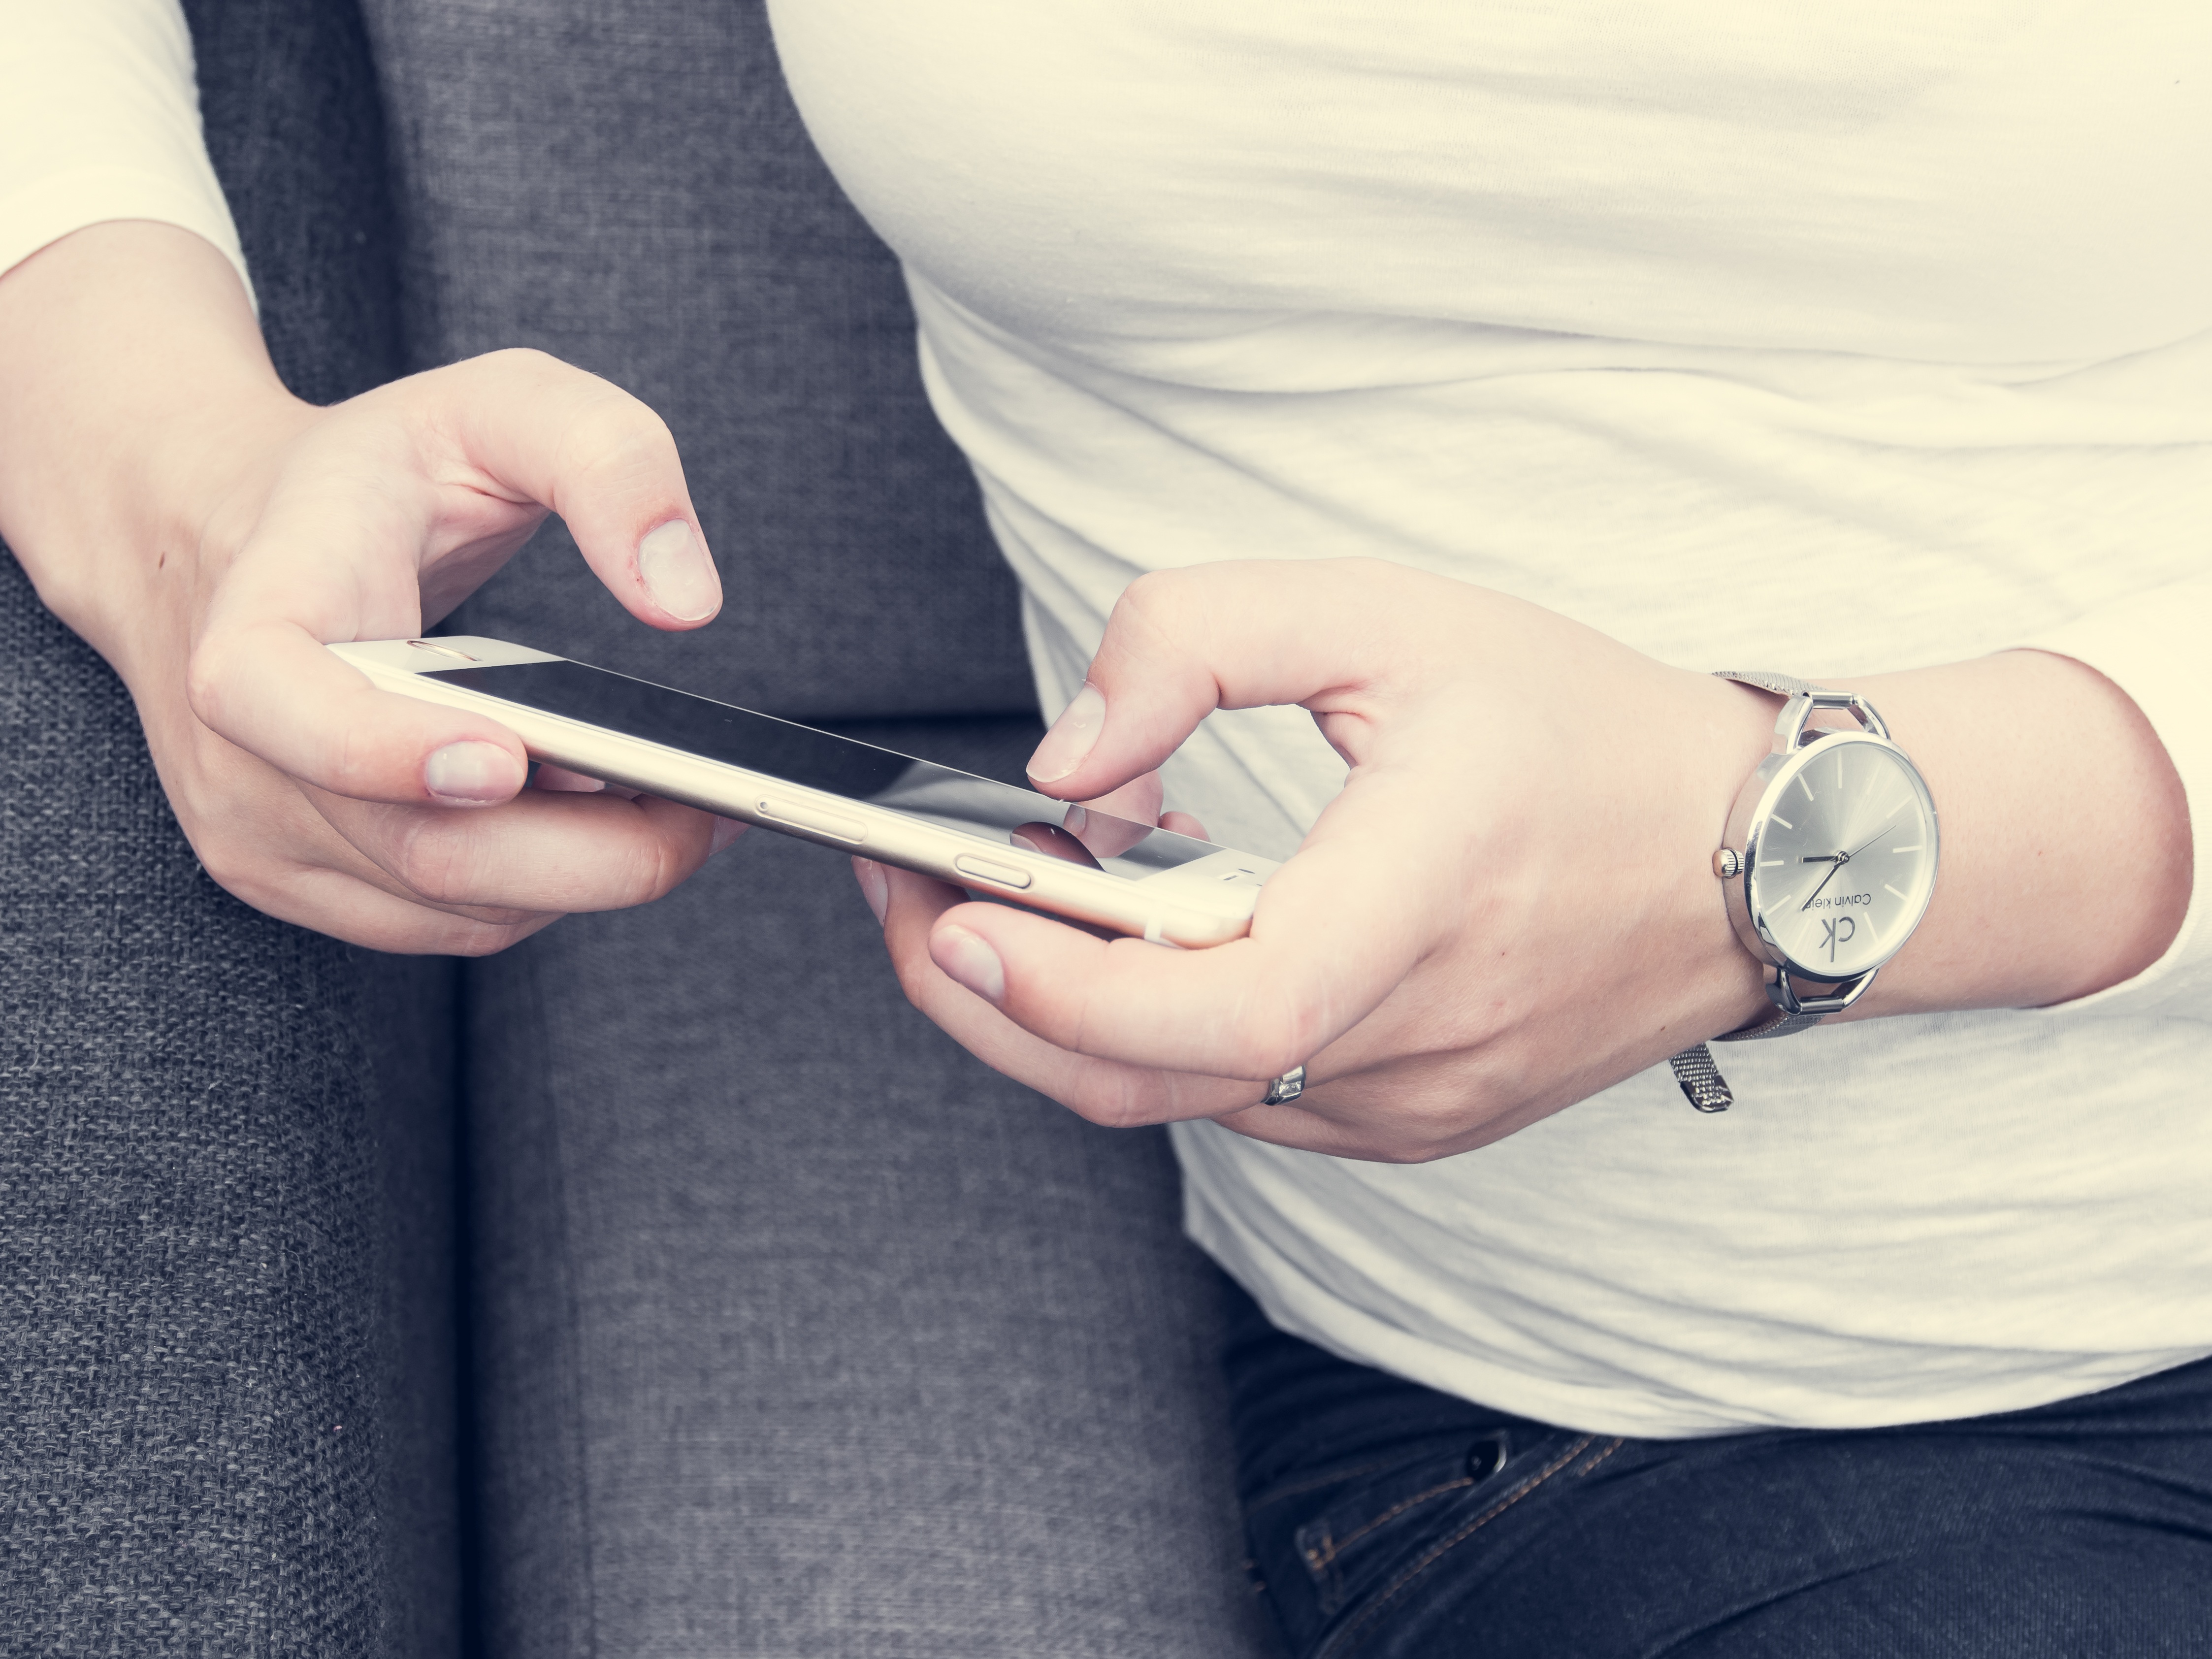
iphone, smartphone, mobile, watch, hand, screen, apple, person, people, girl, woman, technology, white, clock, social, leg, young, touch, finger, phone, business, ear, lifestyle, arm, device, human body, use, neck, glasses, message, texting, up, organ, 6s, plus, smart, app, mock, using, sense